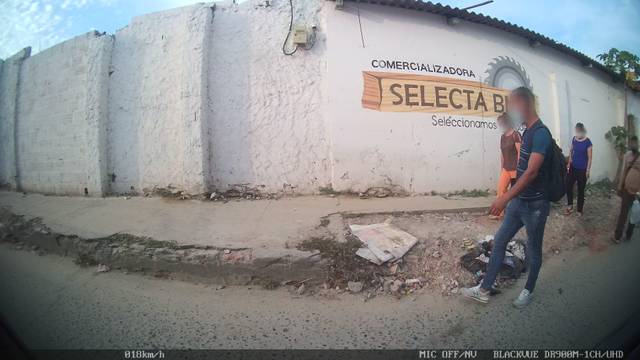
Region: Colombia
Coordinates: 10.969, -74.781